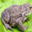
Label: frog